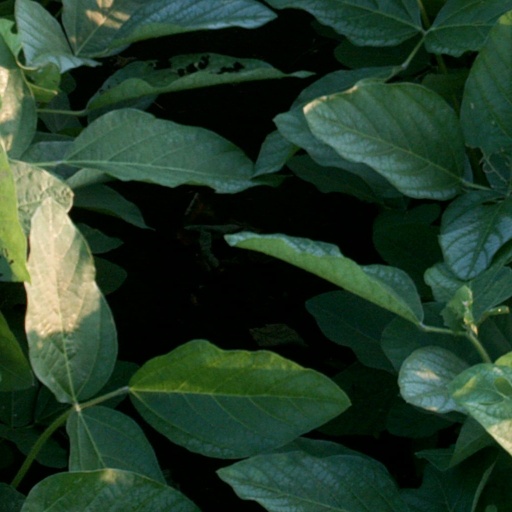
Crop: soybean